Meg Whitman

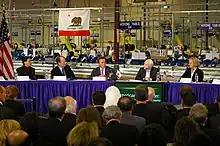
Whitman (far right) at a conference with John T. Chambers, governor Arnold Schwarzenegger, and U.S. Senator John McCain in 2008.

On February 10, 2009, Whitman announced she would run for governor of California in the 2010 election. On June 8, 2010, Whitman won the Republican primary, becoming the first female to run on the Republican ticket and the third female overall to run for Governor of California after Dianne Feinstein in 1990 and Kathleen Brown in 1994. Her campaign was largely self-funded. She ultimately lost to Jerry Brown.